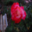
Label: rose